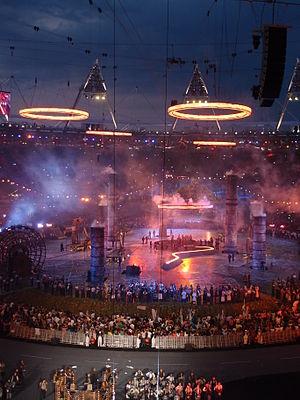
Les Jeux olympiques d'été de 2012 ont lieu du 27 juillet au 12 août 2012 à Londres. La capitale britannique est la première ville à accueillir les Jeux olympiques modernes pour la troisième fois, après ceux de 1908 et de 1948.